1877 Cincinnati Reds season

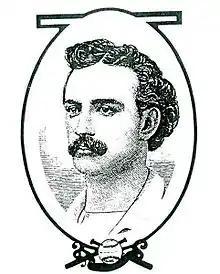
Lip Pike

After finishing dead last in the National League in the 1876 season, the Reds attempted to improve their club by signing Lip Pike, who spent the previous season with the St. Louis Brown Stockings. Pike was also named the manager of the team. Some other off-season additions included Bob Addy, who spent the previous season with the Chicago White Stockings, Jack Manning of the Boston Red Caps, and a couple of new pitchers: Candy Cummings, who had a 16–8 record with a 1.67 ERA with the Hartford Dark Blues, and Bobby Mathews, who had a 21–34 record with New York Mutuals in 1876.